2019 NCAA Men's Basketball All-Americans

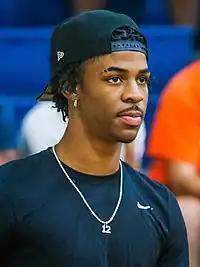
The 2019 consensus first team. Clockwise from top left: Williamson, Barrett, Morant, Williams, Hachimura.

An All-American team is an honorary sports team composed of the best amateur players of a specific season for each team position—who in turn are given the honorific "All-America" and typically referred to as "All-American athletes", or simply "All-Americans". Although the honorees generally do not compete together as a unit, the term is used in U.S. team sports to refer to players who are selected by members of the national media. Walter Camp selected the first All-America team in the early days of American football in 1889. The 2019 NCAA Men's Basketball All-Americans are honorary lists that will include All-American selections from the Associated Press (AP), the United States Basketball Writers Association (USBWA), the "Sporting News" (TSN), and the National Association of Basketball Coaches (NABC) for the 2018–19 NCAA Division I men's basketball season. All selectors choose three teams, while AP also lists honorable mention selections.